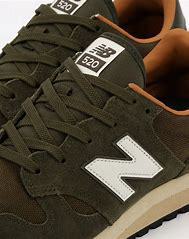
Brand: New
Model: Balance 520